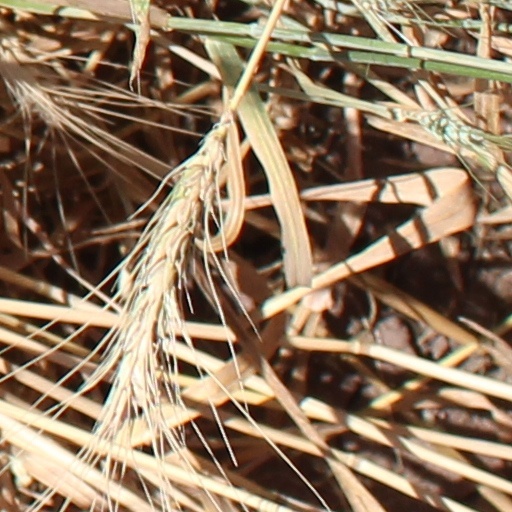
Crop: wheat